Chełmno nad Nerem

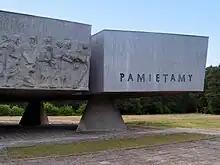
Memorial at the site of the former death camp

During World War II, from 1939 to 1945, the village was occupied by Germany, which renamed it . It is the historic site of the Chełmno extermination camp, operated in 1941–1945 by Nazi Germany.